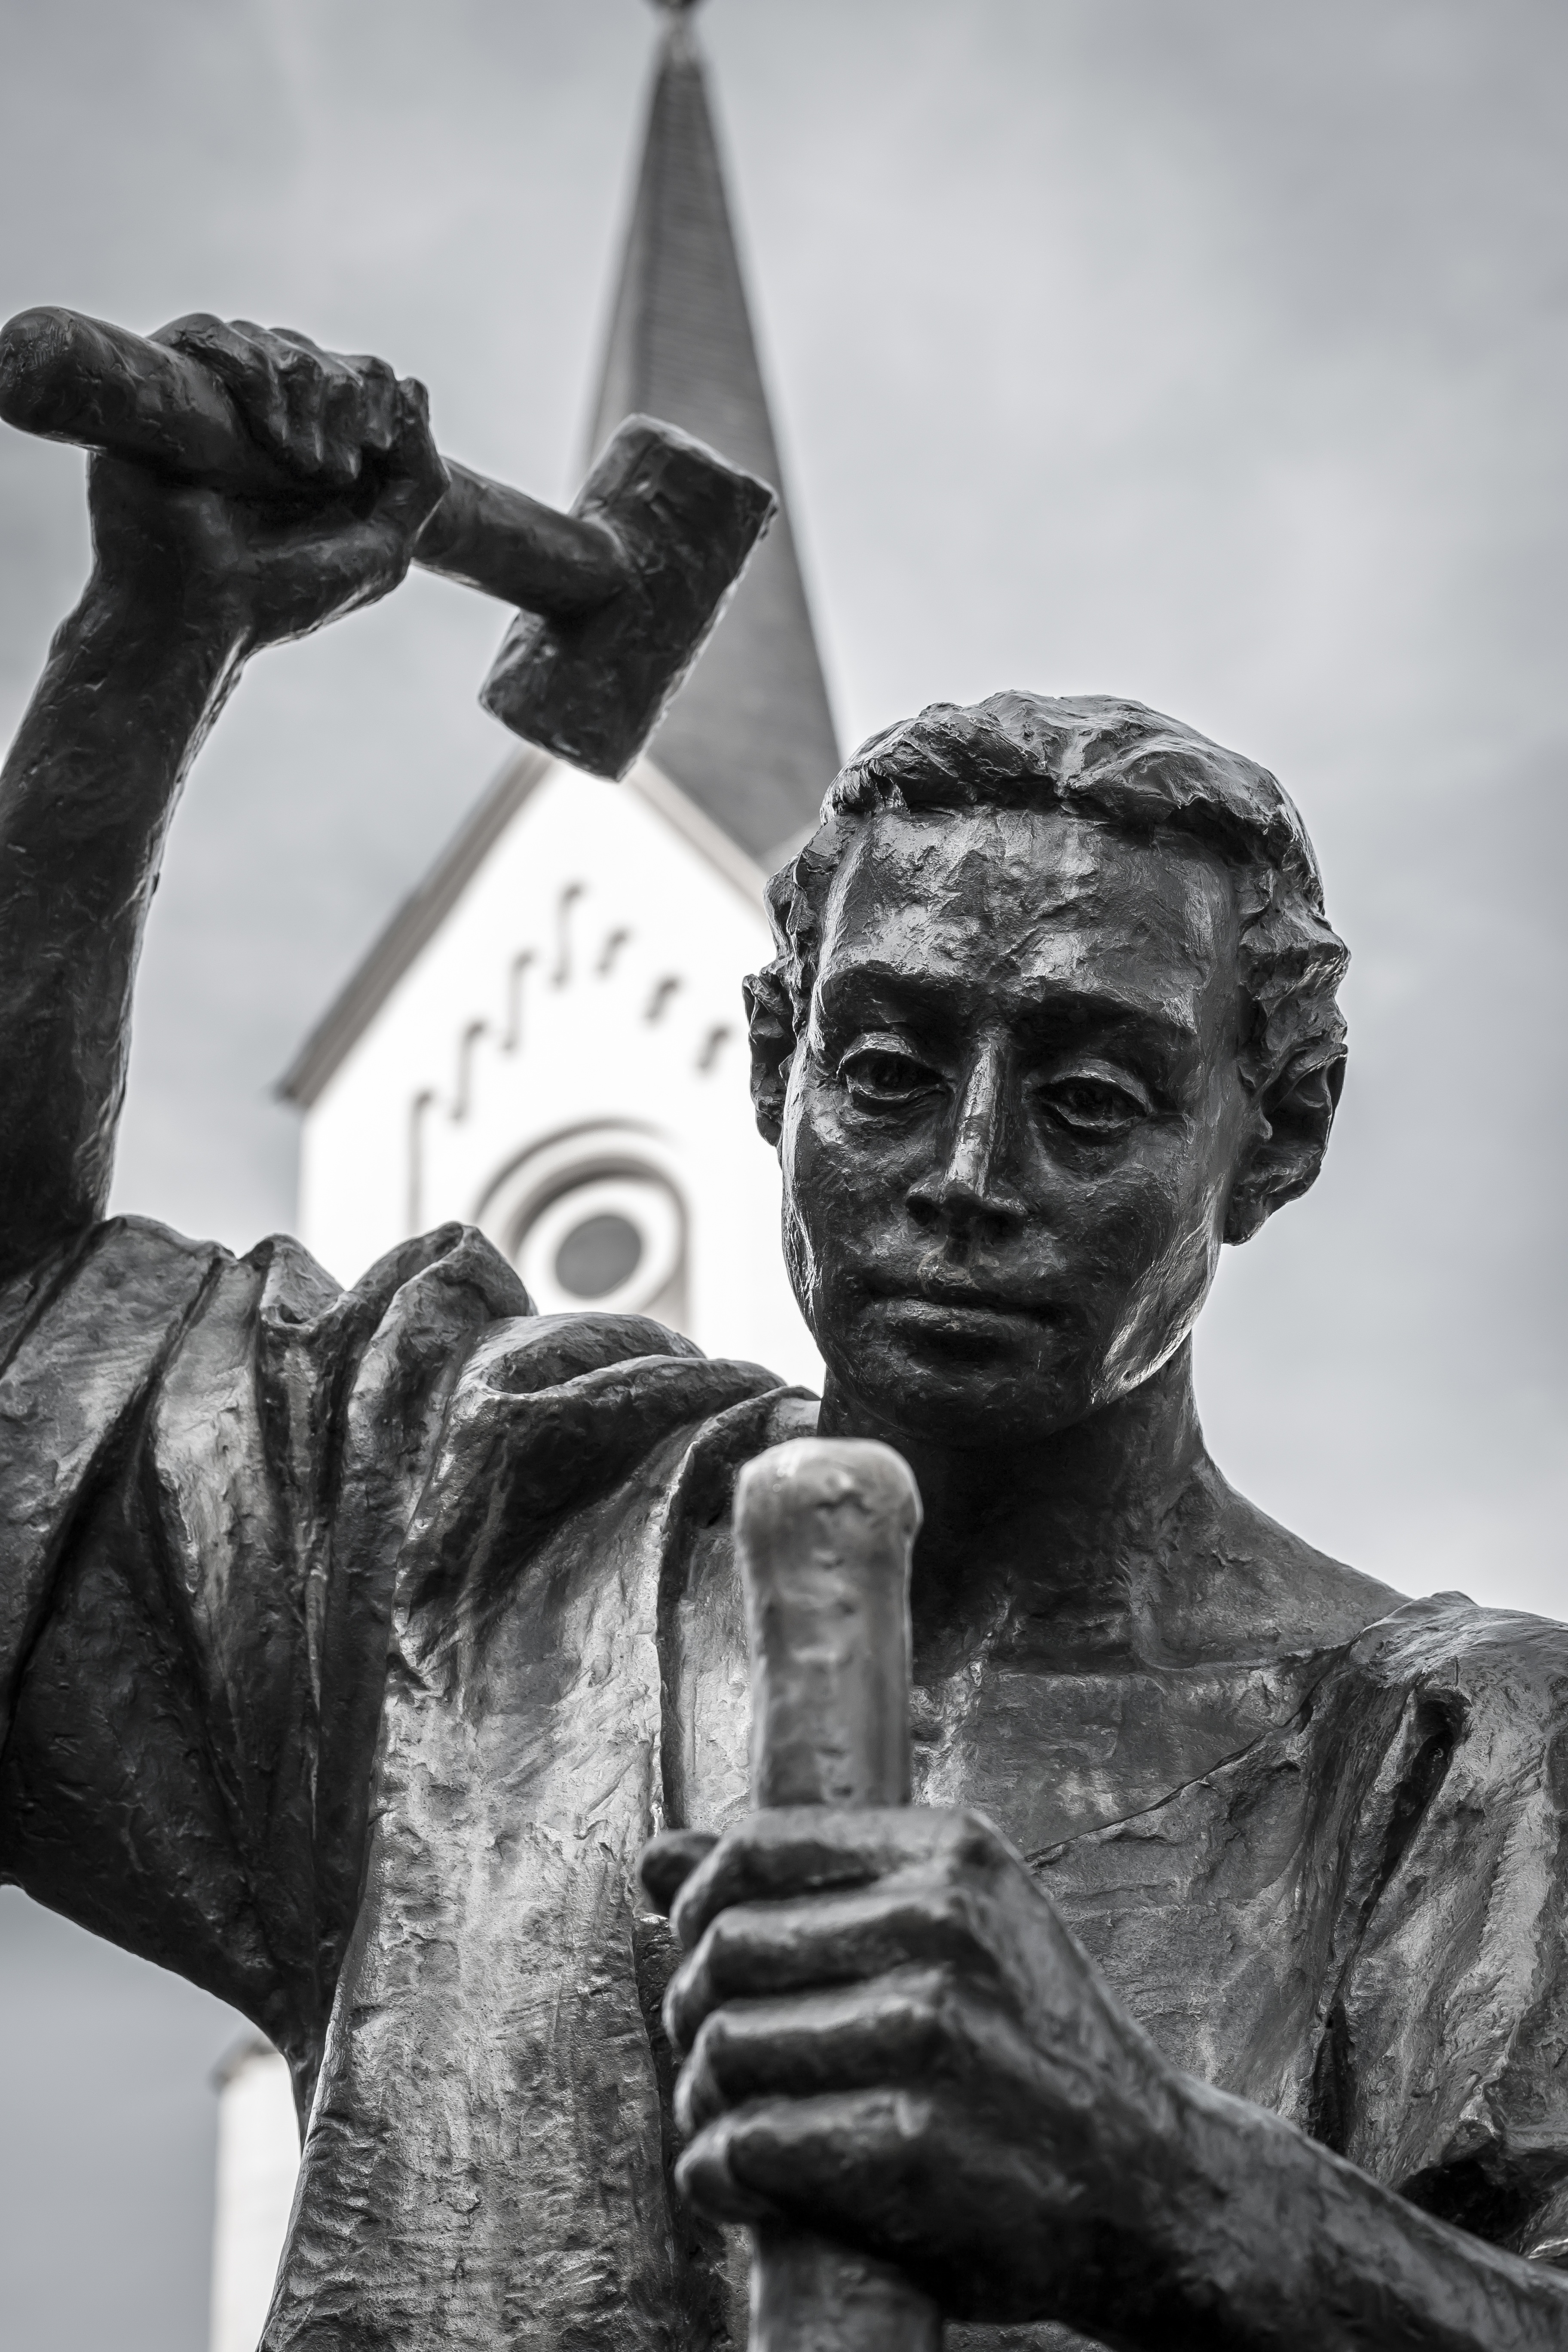
man, black and white, monument, statue, hammer, human, church, craft, black, monochrome, fig, face, sculpture, art, temple, craftsmen, monochrome photography, ancient history